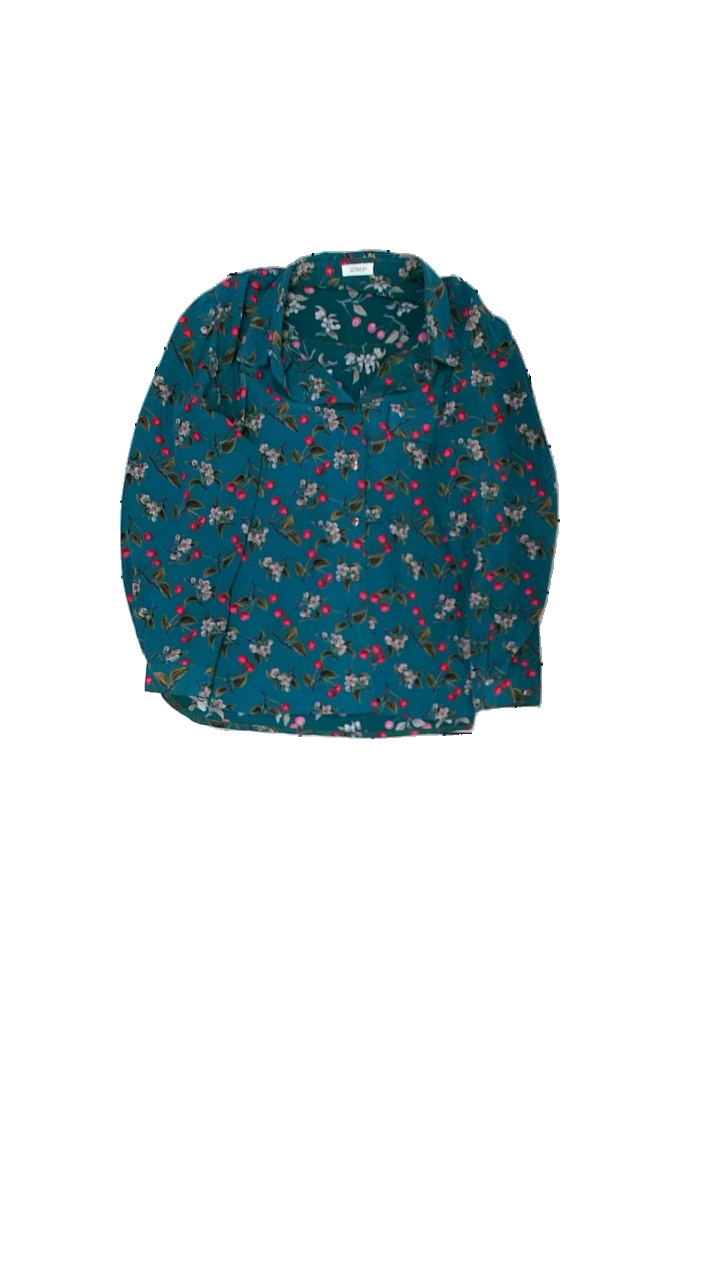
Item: Shirt (Ladies)
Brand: Sunup
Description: Skjorta med bruna knappar och blommigt mönster
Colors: Green, Brown, Beige, Pink
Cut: Regular
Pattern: Floral print
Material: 100% polyester
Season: All
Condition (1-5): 5
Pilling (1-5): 5
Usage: Reuse
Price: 50-100